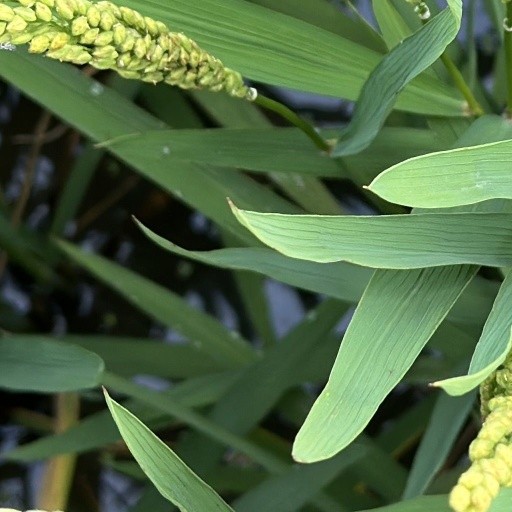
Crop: rice